Stege Town Hall

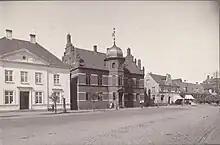
The town hall photographed by Kristian Hude, 1912.

The 1850s and 1860s saw the construction of numerous new town halls across Denmark. The new town hall in Stege (Storegade 39) was constructed in 1854 to designs by Gottlieb Bindesbøll. It replaced a merchant's house dating from before the Great Fire of 1774. A jail wing was added to the rear of the town hall in 1870.